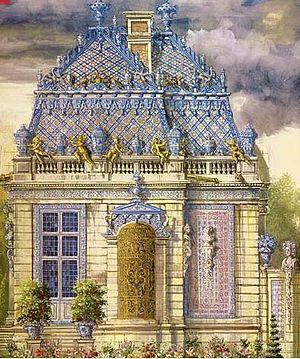
On nomme carreaux de Delft les carreaux de faïence produits dans la ville de Delft à partir du XVIIᵉ siècle. Par extension, on nomme également ainsi l'ensemble des carreaux fabriqués aux Pays-Bas, que ce soit en Frise, à Utrecht, ou à Rotterdam, voire dans le nord de la France, en Belgique, et en Angleterre.
En construction, un carreau, éventuellement suivi d'un nom de matière, désigne un élément carré ou parallélépipédique employé dans différents domaines. Les carreaux employés pour le pavement ou le carrelage sont des éléments en pierre naturelle ou artificielle. Les carreaux de céramique deviennent un support à l'ornementation prisé de beaucoup de cultures et de pays.